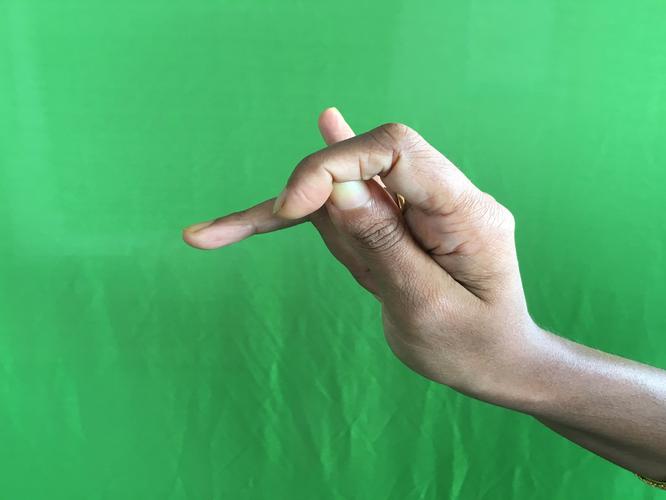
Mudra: Katakamukha_3
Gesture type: single_hand